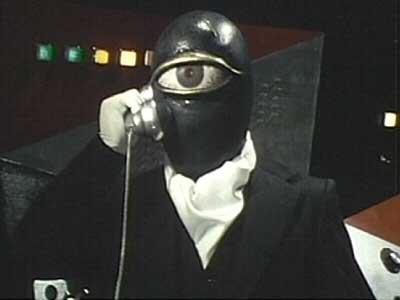
回答: 『ペットボトルサイズの目薬って特注できますか?』